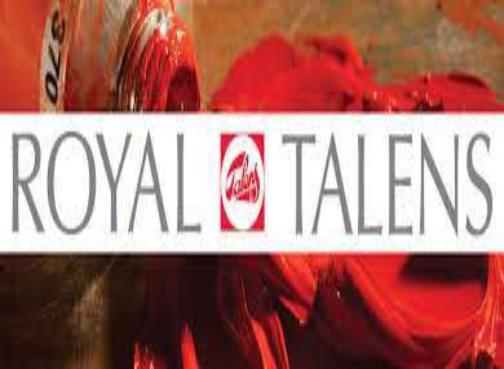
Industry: Necessities